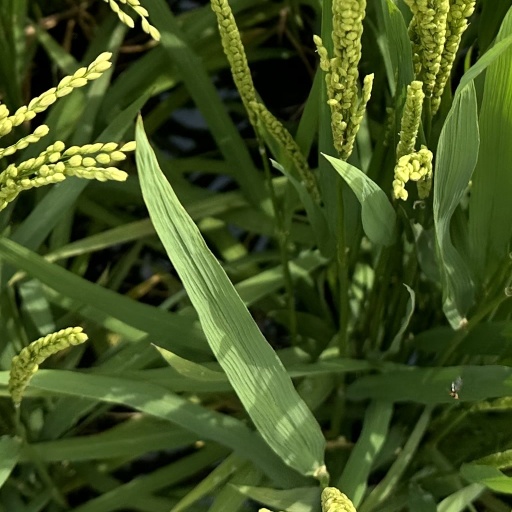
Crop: rice